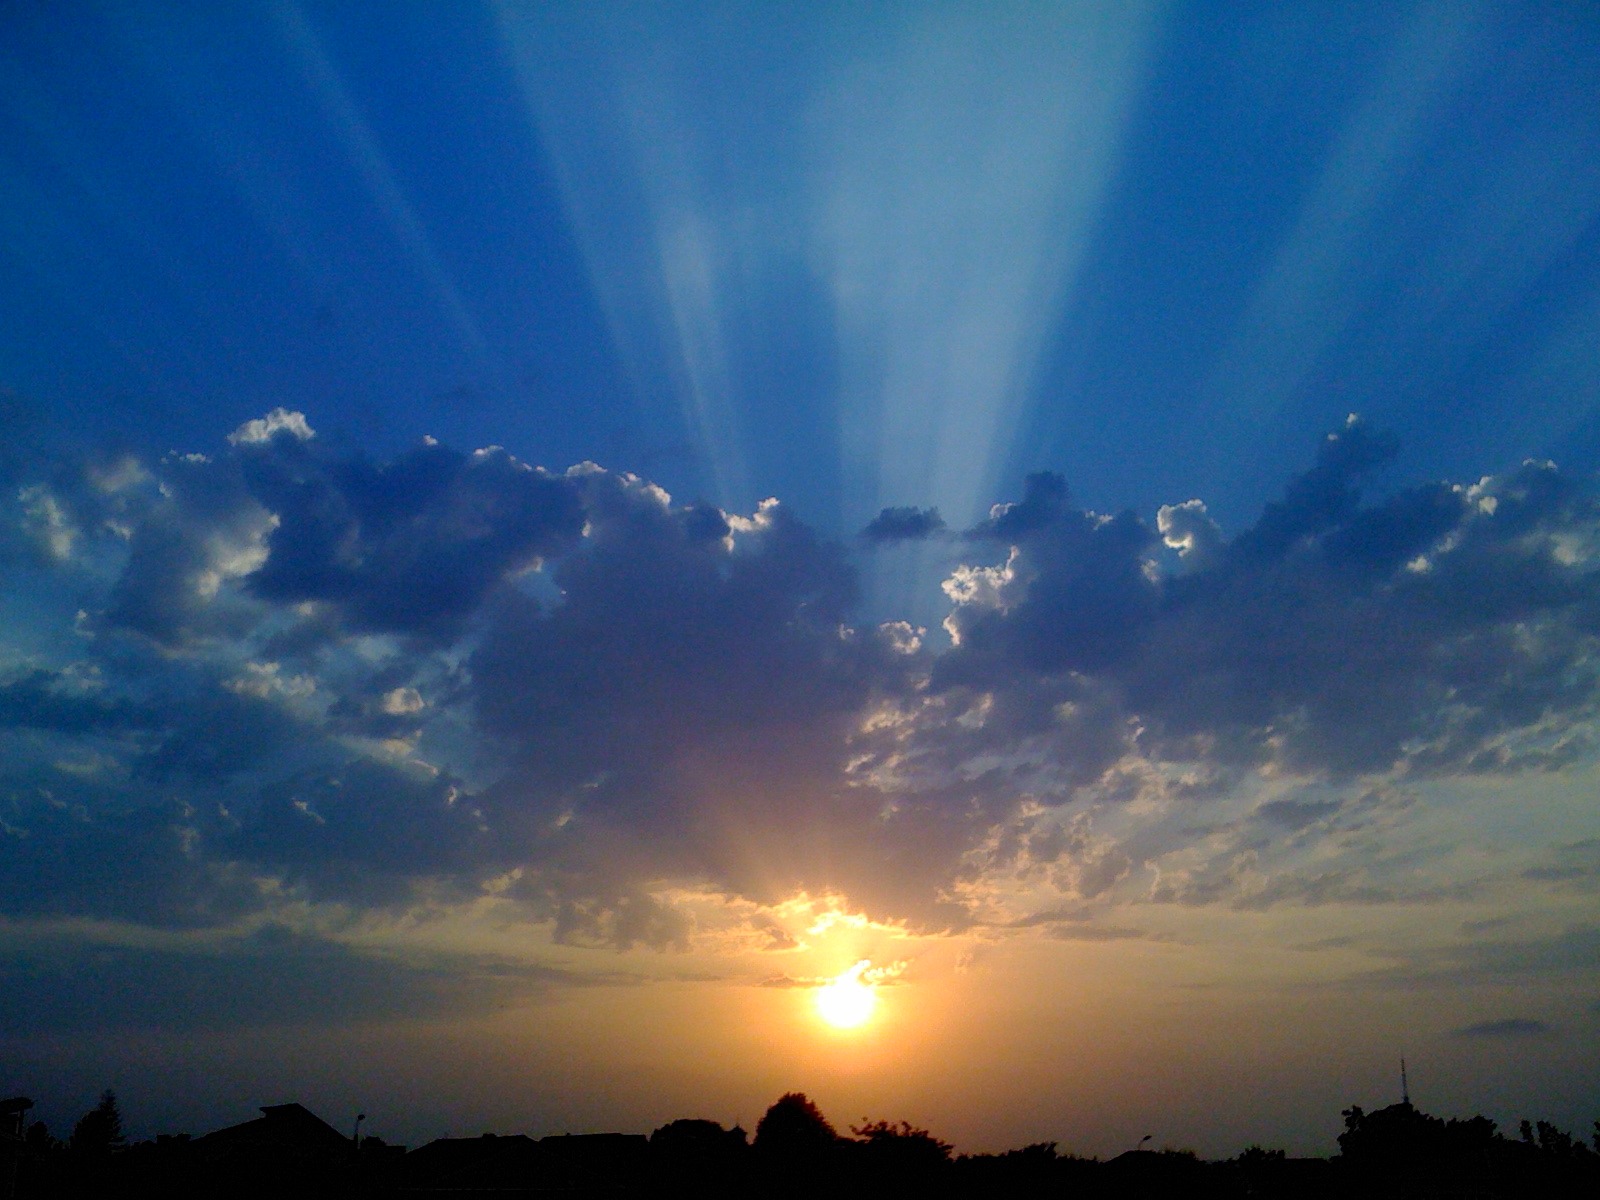
nature, horizon, silhouette, cloud, sky, sun, sunrise, sunset, sunlight, morning, dawn, atmosphere, dusk, evening, blue, trees, outside, clouds, silhouettes, afterglow, meteorological phenomenon, atmospheric phenomenon, atmosphere of earth